Pashtunistan

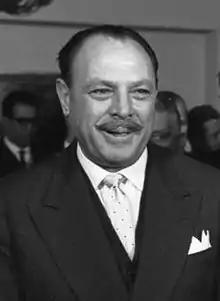

In Afghanistan, Pashtun nationalists look after the interests of the Pashtun ethnic group and have support only from them. They favor the ideas of "Lōy Afghānistān" or "Greater Afghanistan", and maintain an irredentist claim on the entire Pashtun-populated region. The Pashtunistan demand also served the cause of domestic Afghan politics, where several successive governments used the idea to strengthen "Pashtun ethnic support" for the state. This policy intensified ethno-linguistic rivalry between Pashtuns and non-Pashtuns in the country. These claims are contested in Pakistan, where Pashtun politics centers on political autonomy rather than irredentist politics.